Cissy King

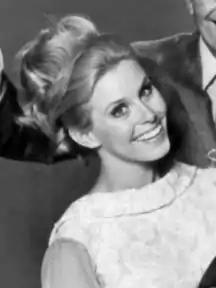
King in 1969

Cissy King is an American-born singer and dancer best known as a featured performer on "The Lawrence Welk Show" television program.